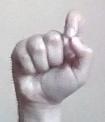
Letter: fa